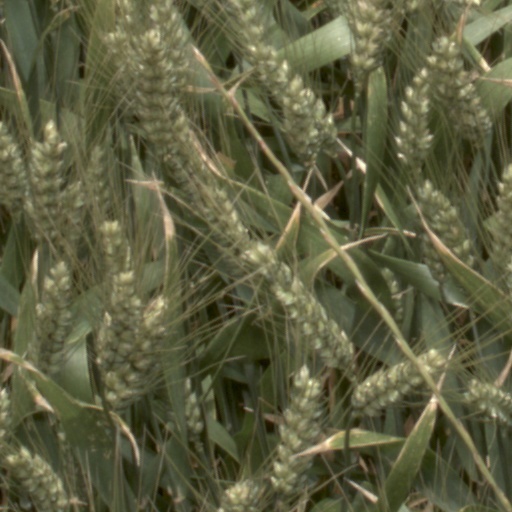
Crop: wheat